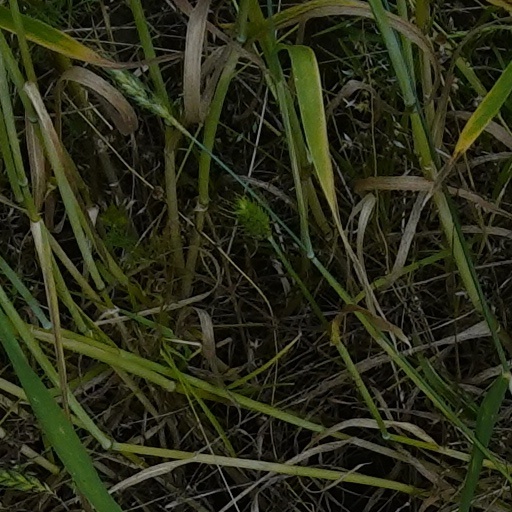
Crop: wheat